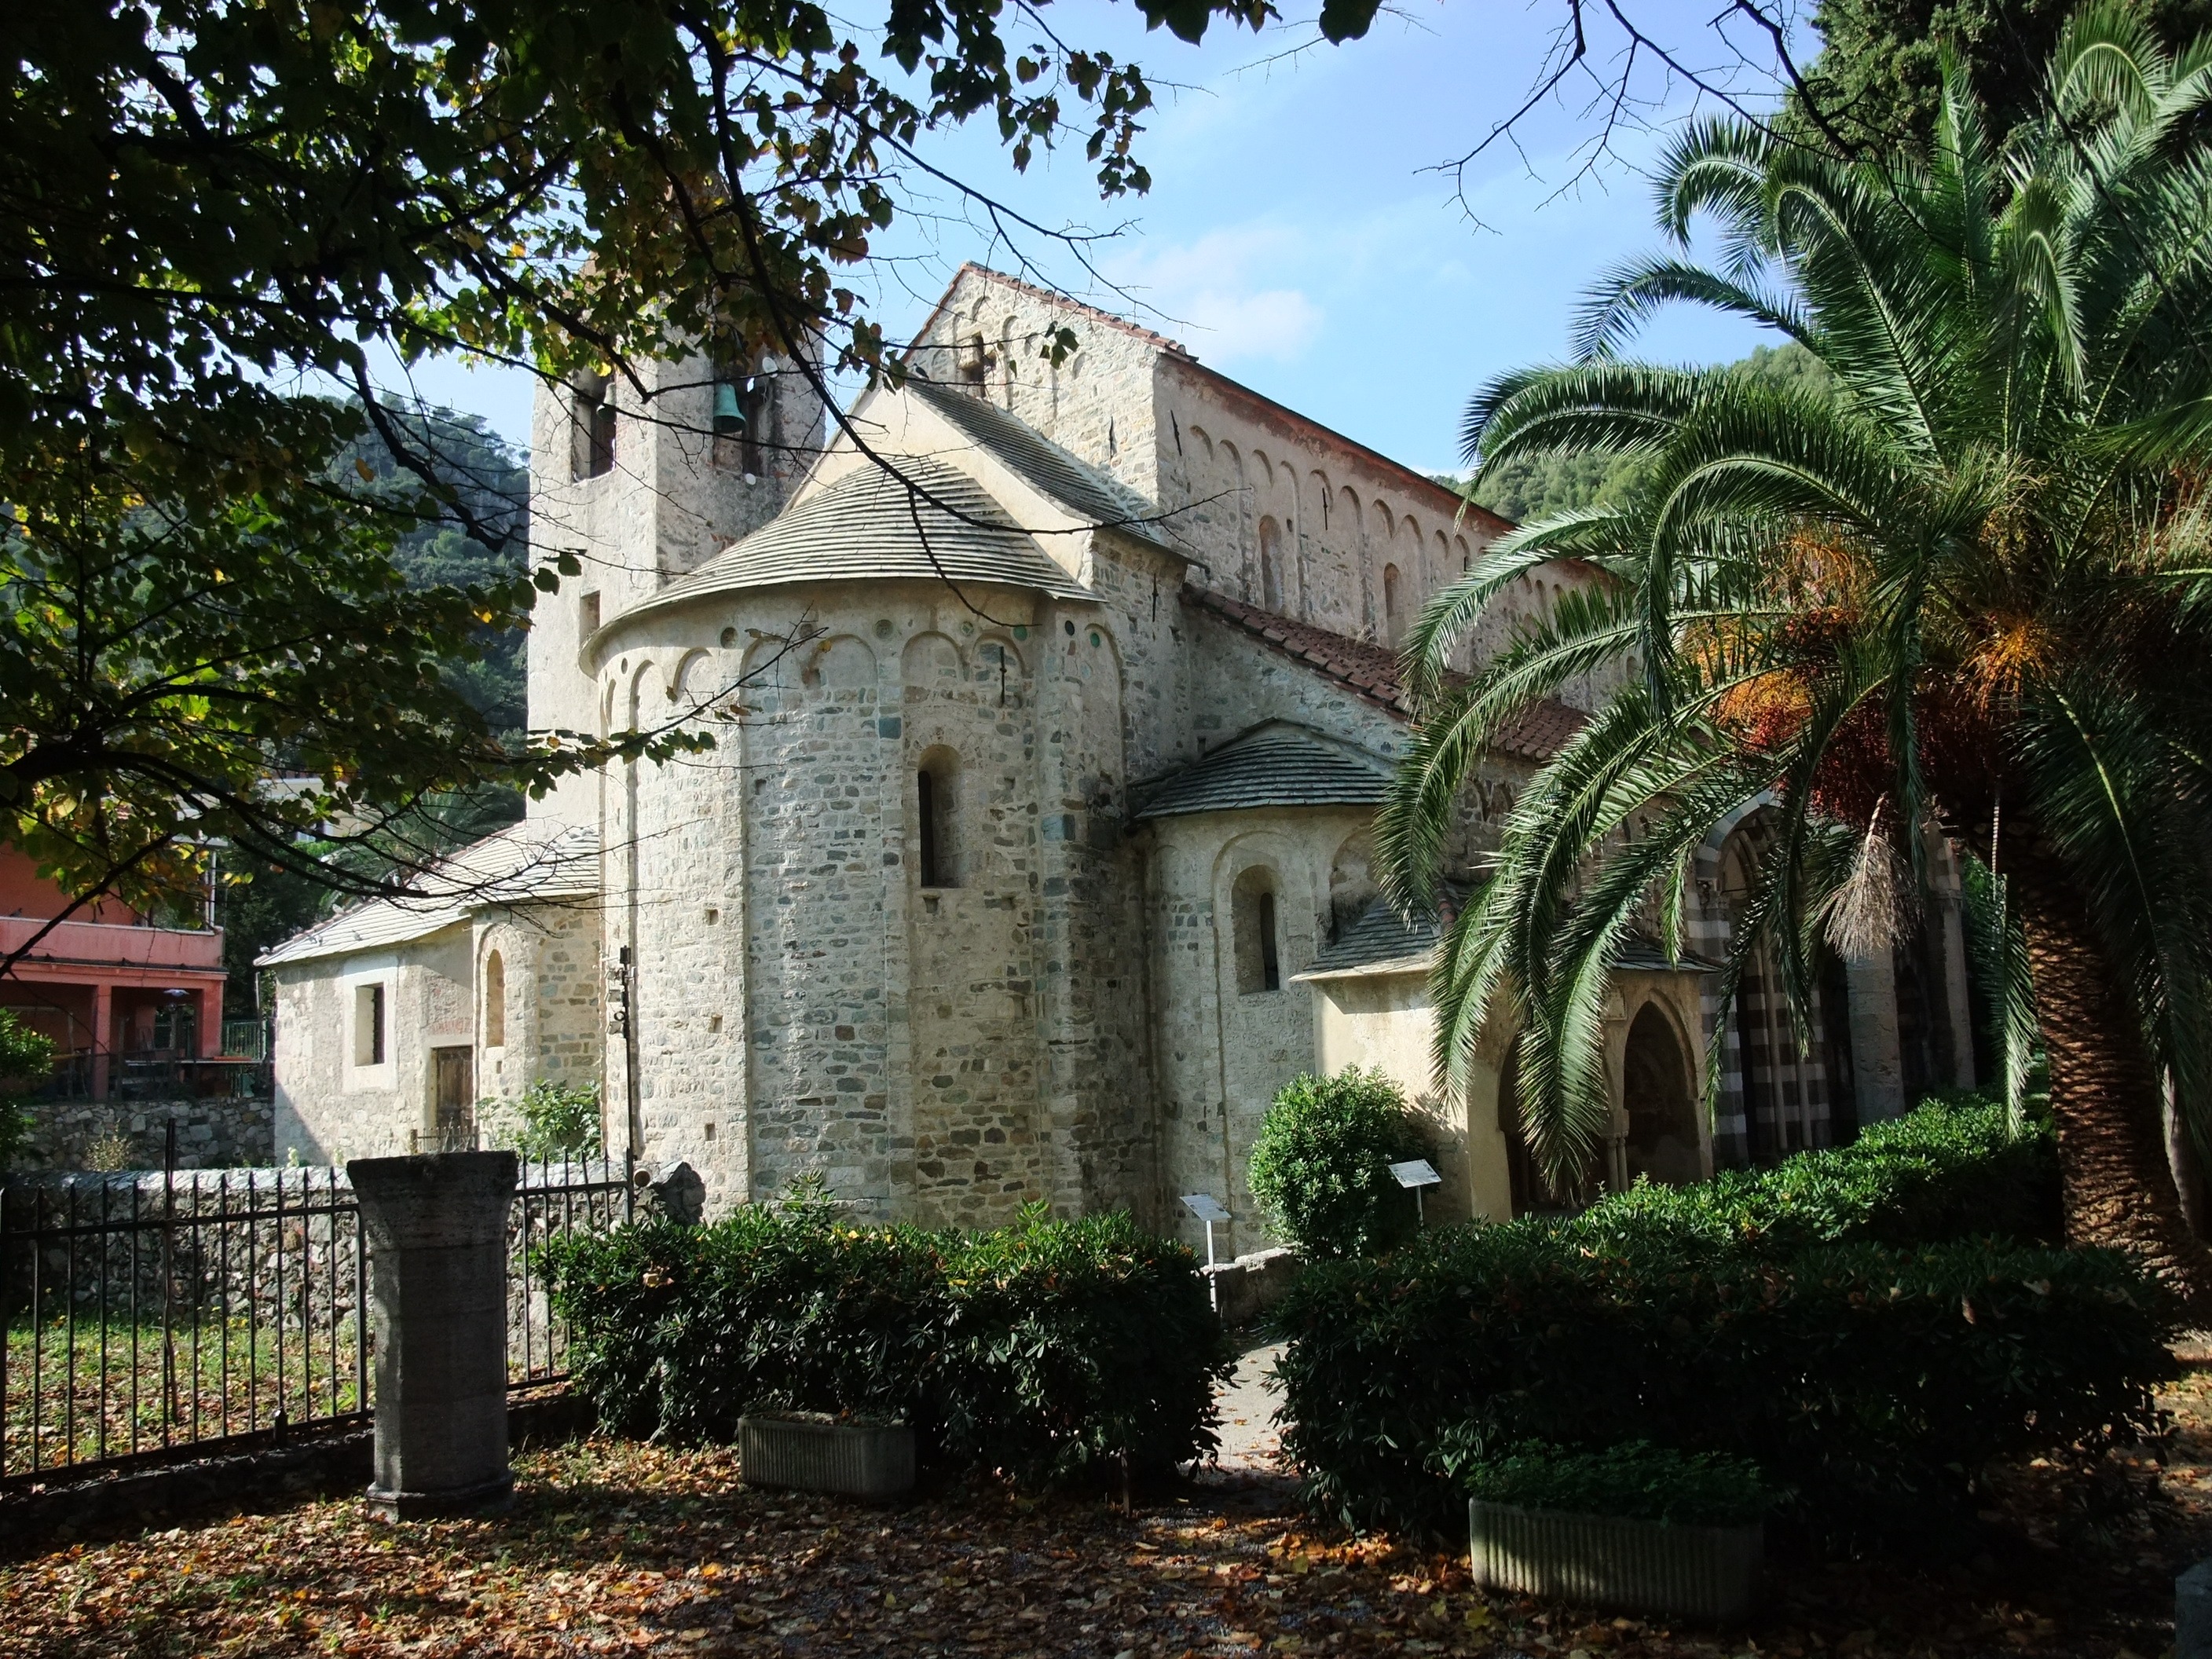
building, village, italy, garden, place of worship, estate, palm trees, romanesque church, rural area, san paragorio, noli